Mormon Trail

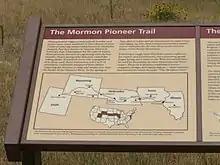
Historic Information along the National Historic Trail

In April 1847, chosen members of the vanguard company gathered, final supplies were packed, and the group was organized into 14 military companies. A militia and night guard were formed. The company consisted of 143 men, including three African-Americans and eight members of the Quorum of the Twelve, three women, and two children. The train contained 73 wagons, draft animals, and livestock, and carried enough supplies to provision the group for one year. On April 5, the wagon train moved west from Winter Quarters toward the Great Basin.